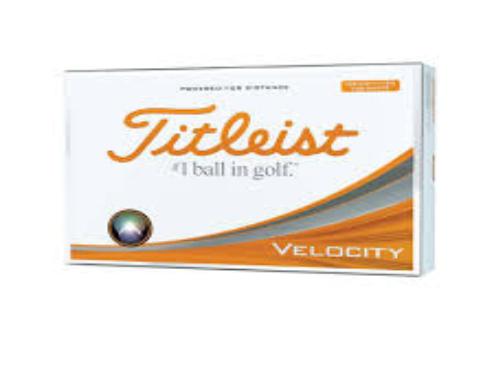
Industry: Sports